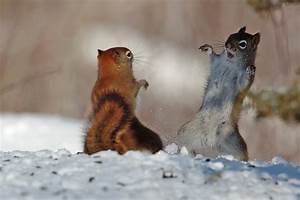
Label: squirrel